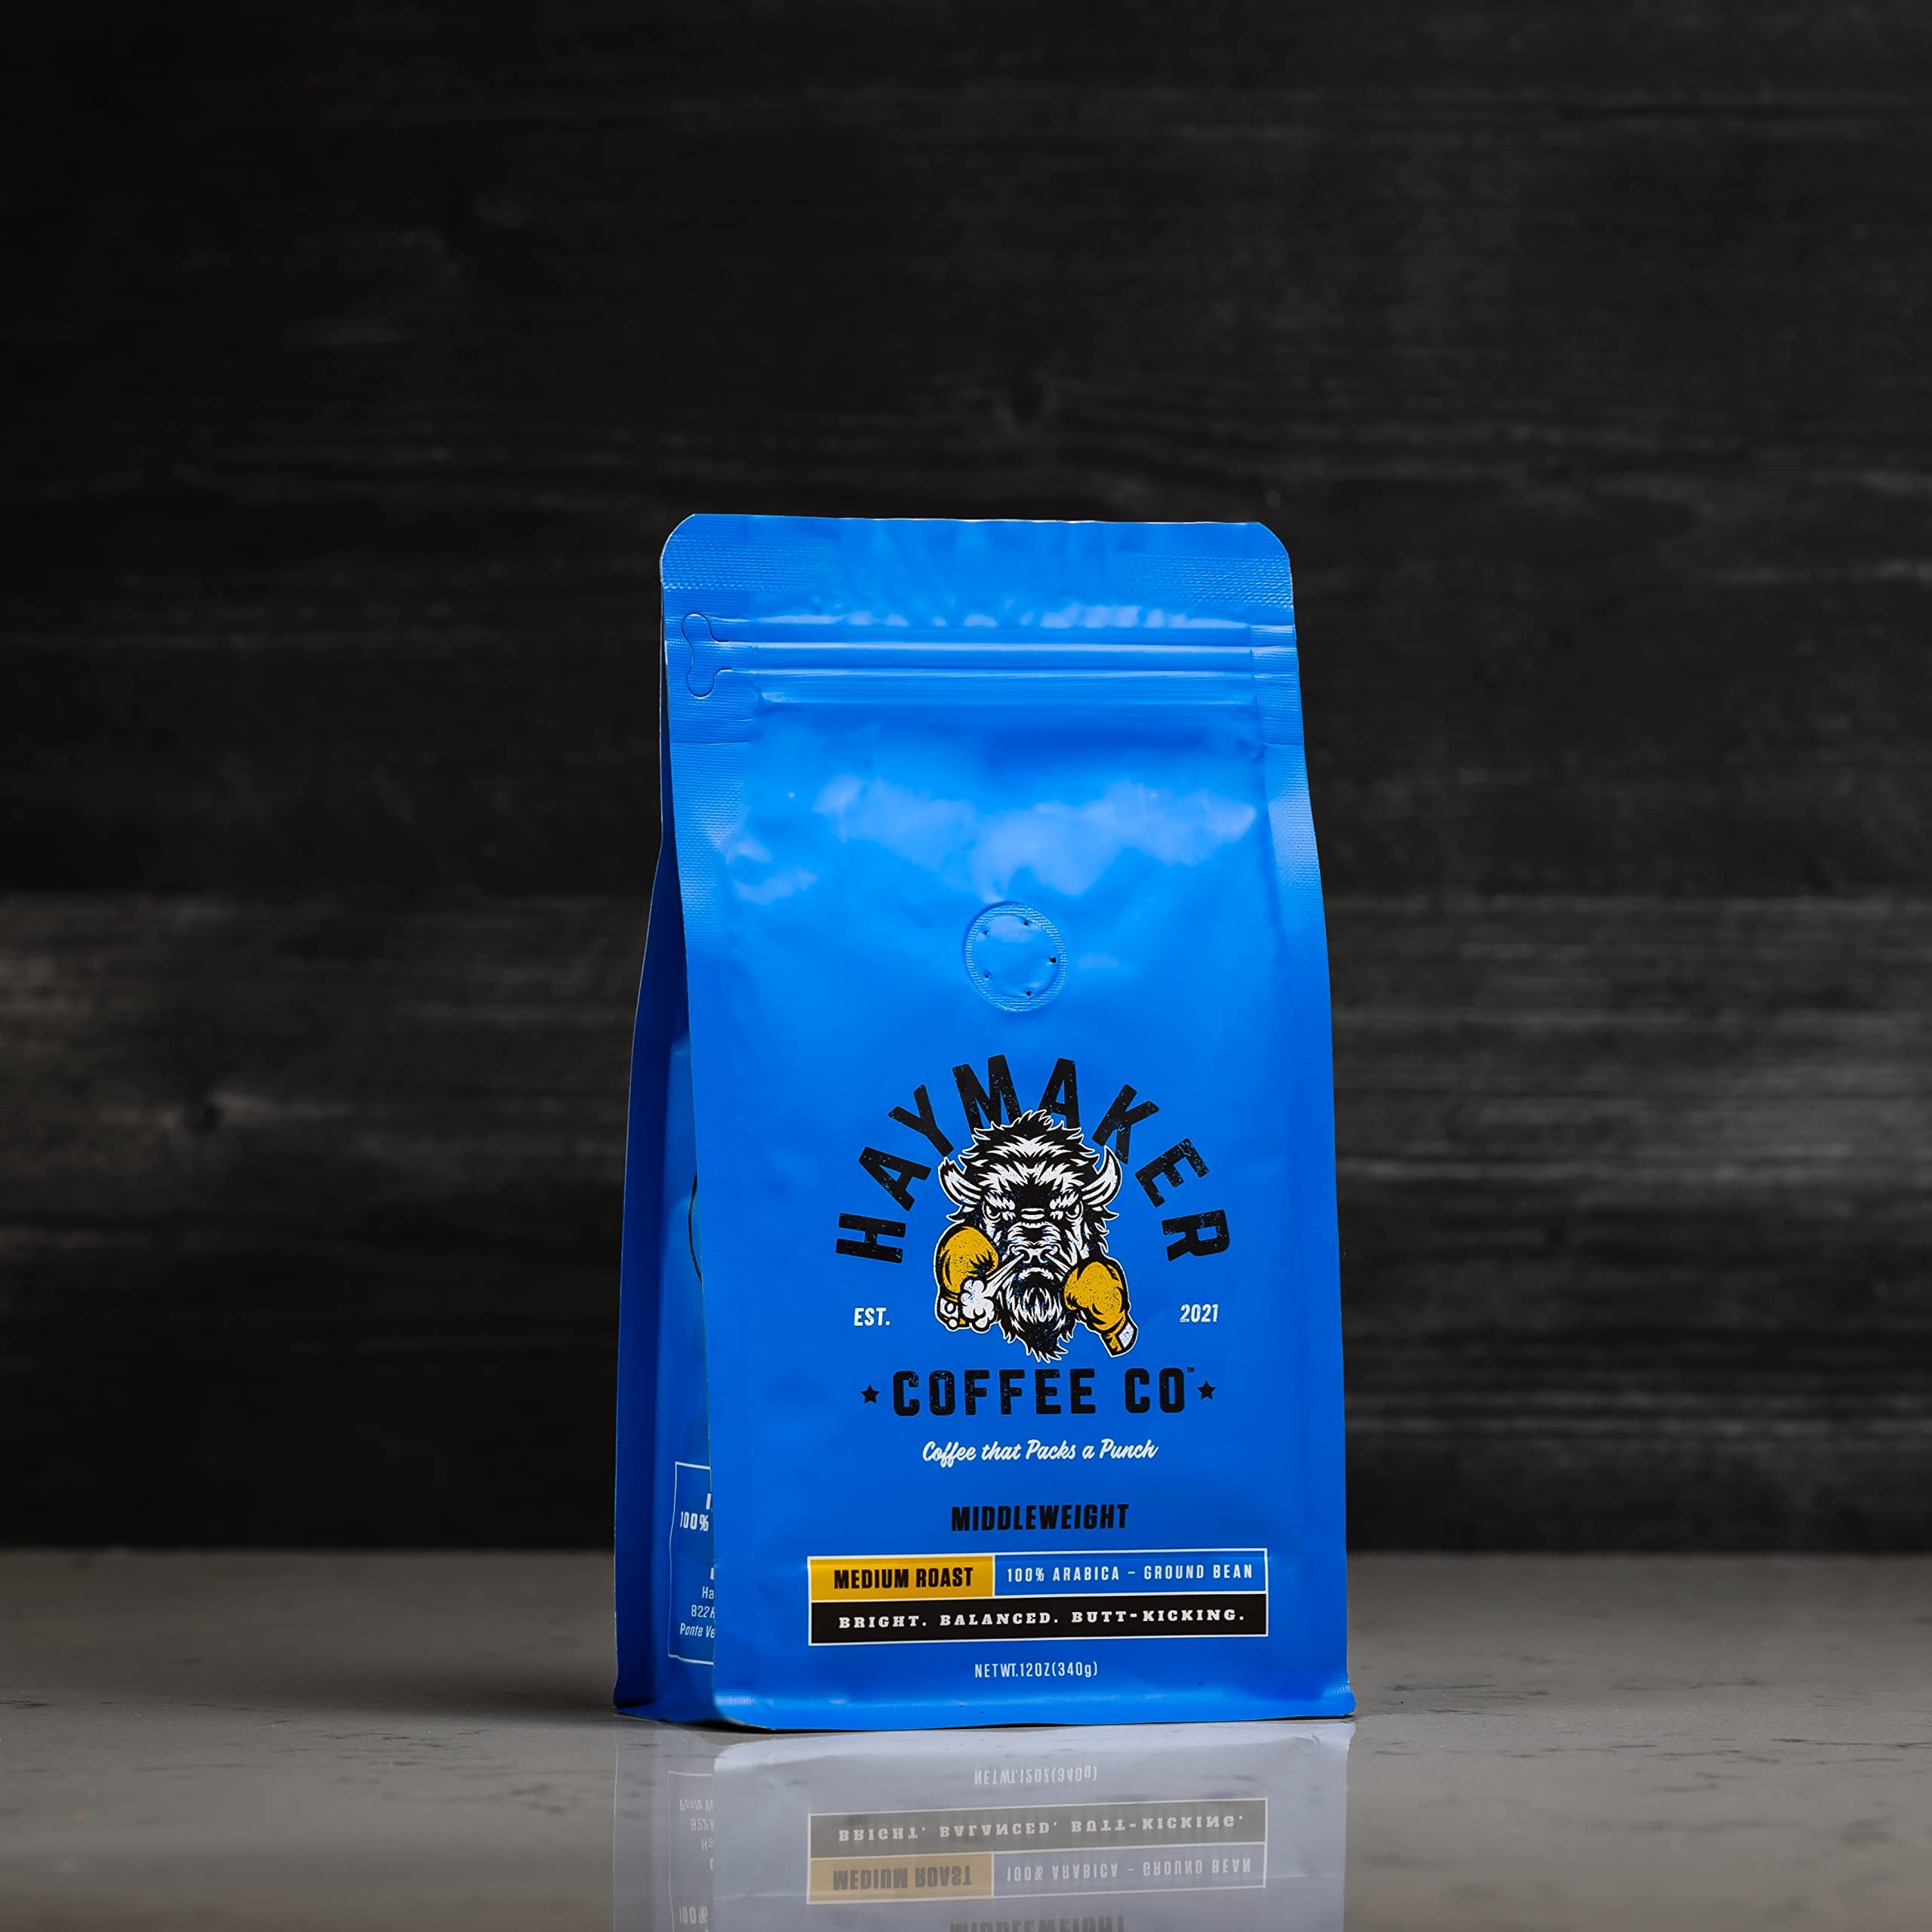
Item Name: Haymaker Coffee, Medium Roast with Well-Rounded Flavor, Ground, 12 Ounce, Roasted in USA
Bullet Point 1: TOP QUALITY COFFEE TO FUEL YOUR GRIND: A middleweight punching above its weight class, our medium roast isn’t playing around. Made from the leanest, meanest beans, this coffee has a buff flavor that’s balanced and bright. The Middleweight is specially crafted to provide a smooth but bold taste that doesn’t need any fancy stuff (unless you want it to). It will fuel your day plain and simple.
Bullet Point 2: 100% PREMIUM ARABICA BEANS: Quality coffee sourced from Central and South America.
Bullet Point 3: BOLD, SMOOTH TASTE: Perfectly balanced flavor that keeps you swinging. Has a well-rounded flavor.
Bullet Point 4: FLAVOR BREAKDOWN: Class: Middleweight. Roast: Medium. Body: Buff. Bean: Arabica
Bullet Point 5: INSTRUCTIONS: Brewing a cup of coffee isn’t bean surgery. Just use 2 Tbsp (10g) of coffee for 6 fl oz (180mL) of filtered water. After opening, keep the grounds in a sealed container and enjoy within a week for peak freshness. Mmmmm, smells like productivity.
Bullet Point 6: Proudly roasted in the USA.
Product Description: For us, Haymaker is more than just coffee. It's a belief that there's opportunity everywhere you look. That underdogs and opportunity-seekers need to make hay all day, every day. And to keep them up for the challenge, they need coffee that packs a punch. That's why we make good, quality blends to fuel your dream - because we know that dream won't chase itself.
Value: 12.0
Unit: Ounce

Price: 14.99